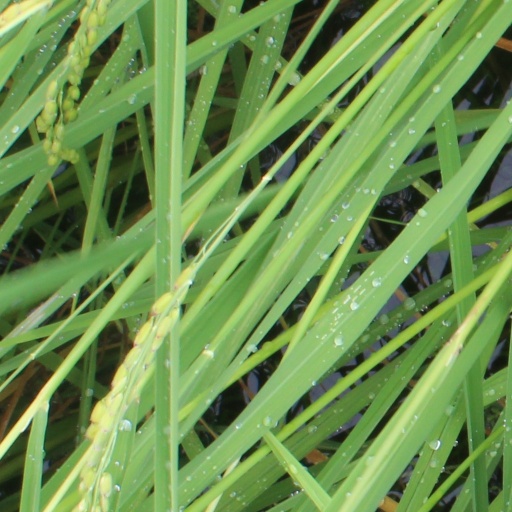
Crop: rice